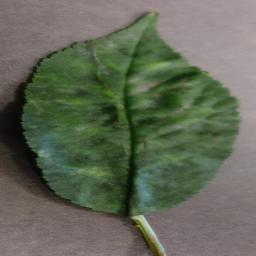
Label: Cherry___Powdery_mildew